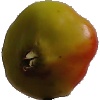
Label: Apple Red Yellow 2